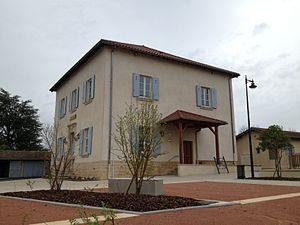
Francheleins est une commune française, située dans le département de l'Ain en région Auvergne-Rhône-Alpes. Elle appartient à l'unité urbaine de Belleville, au nord de l'aire urbaine de Lyon.